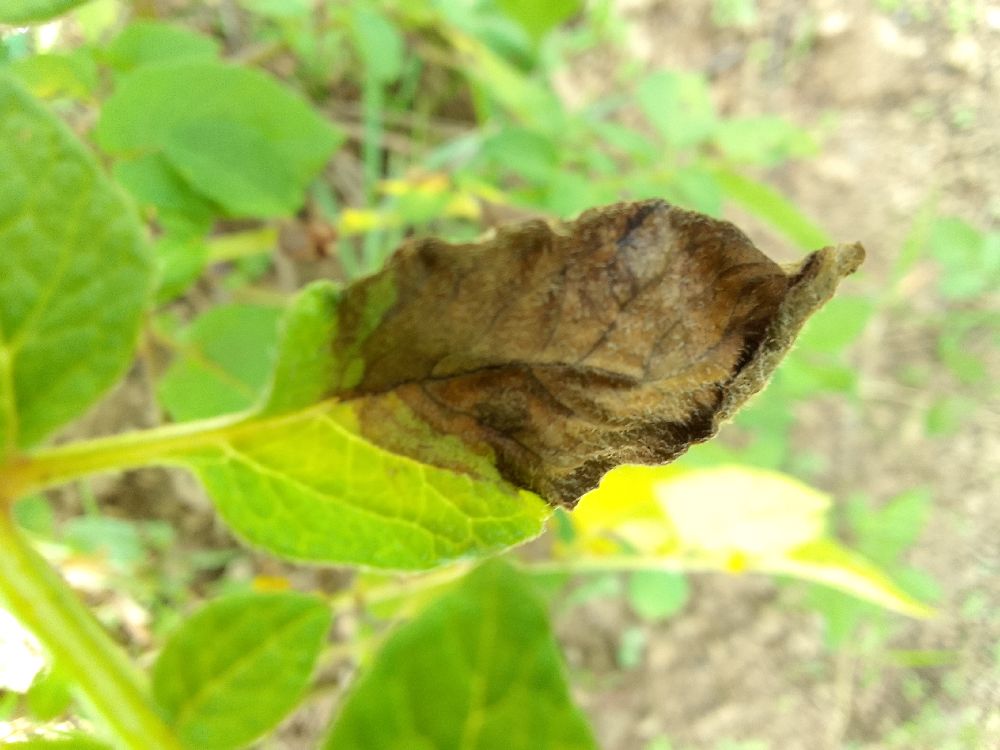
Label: Late blight